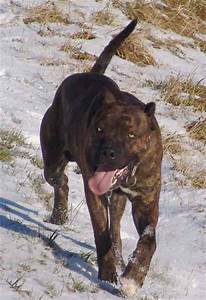
Label: dog